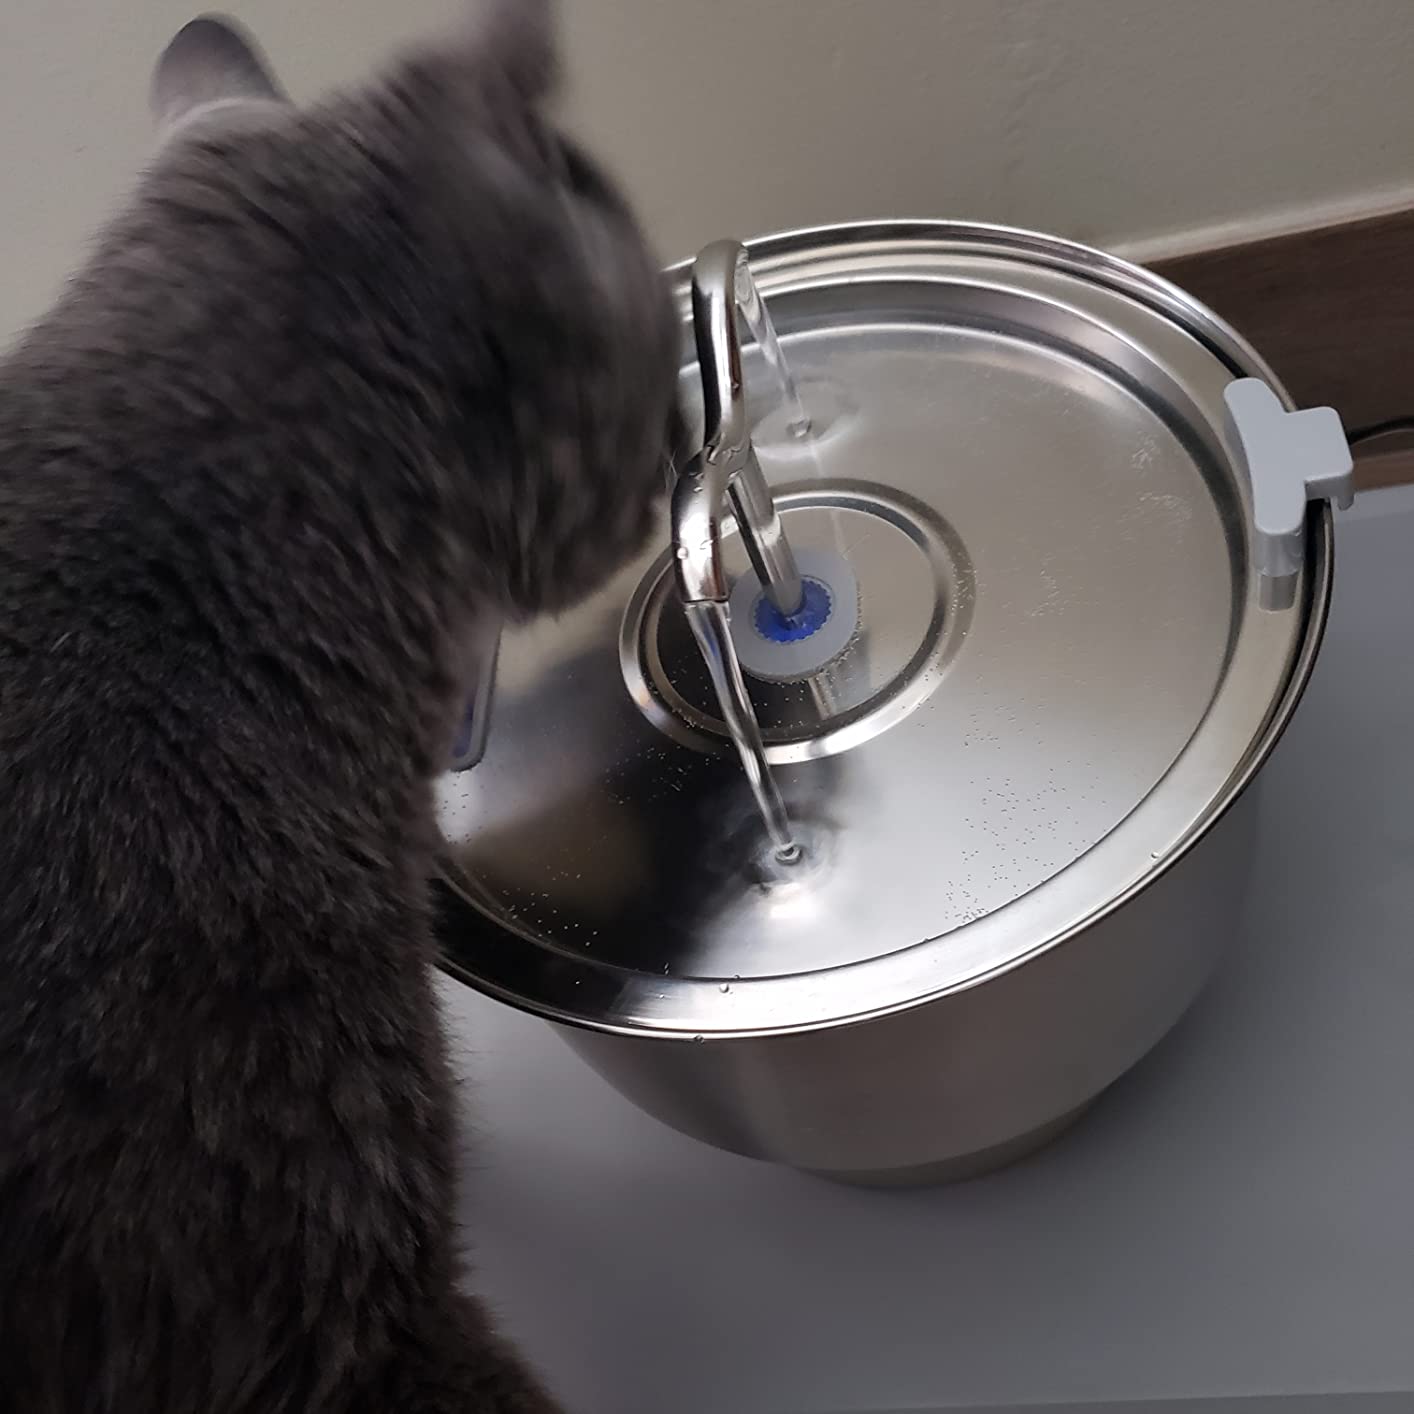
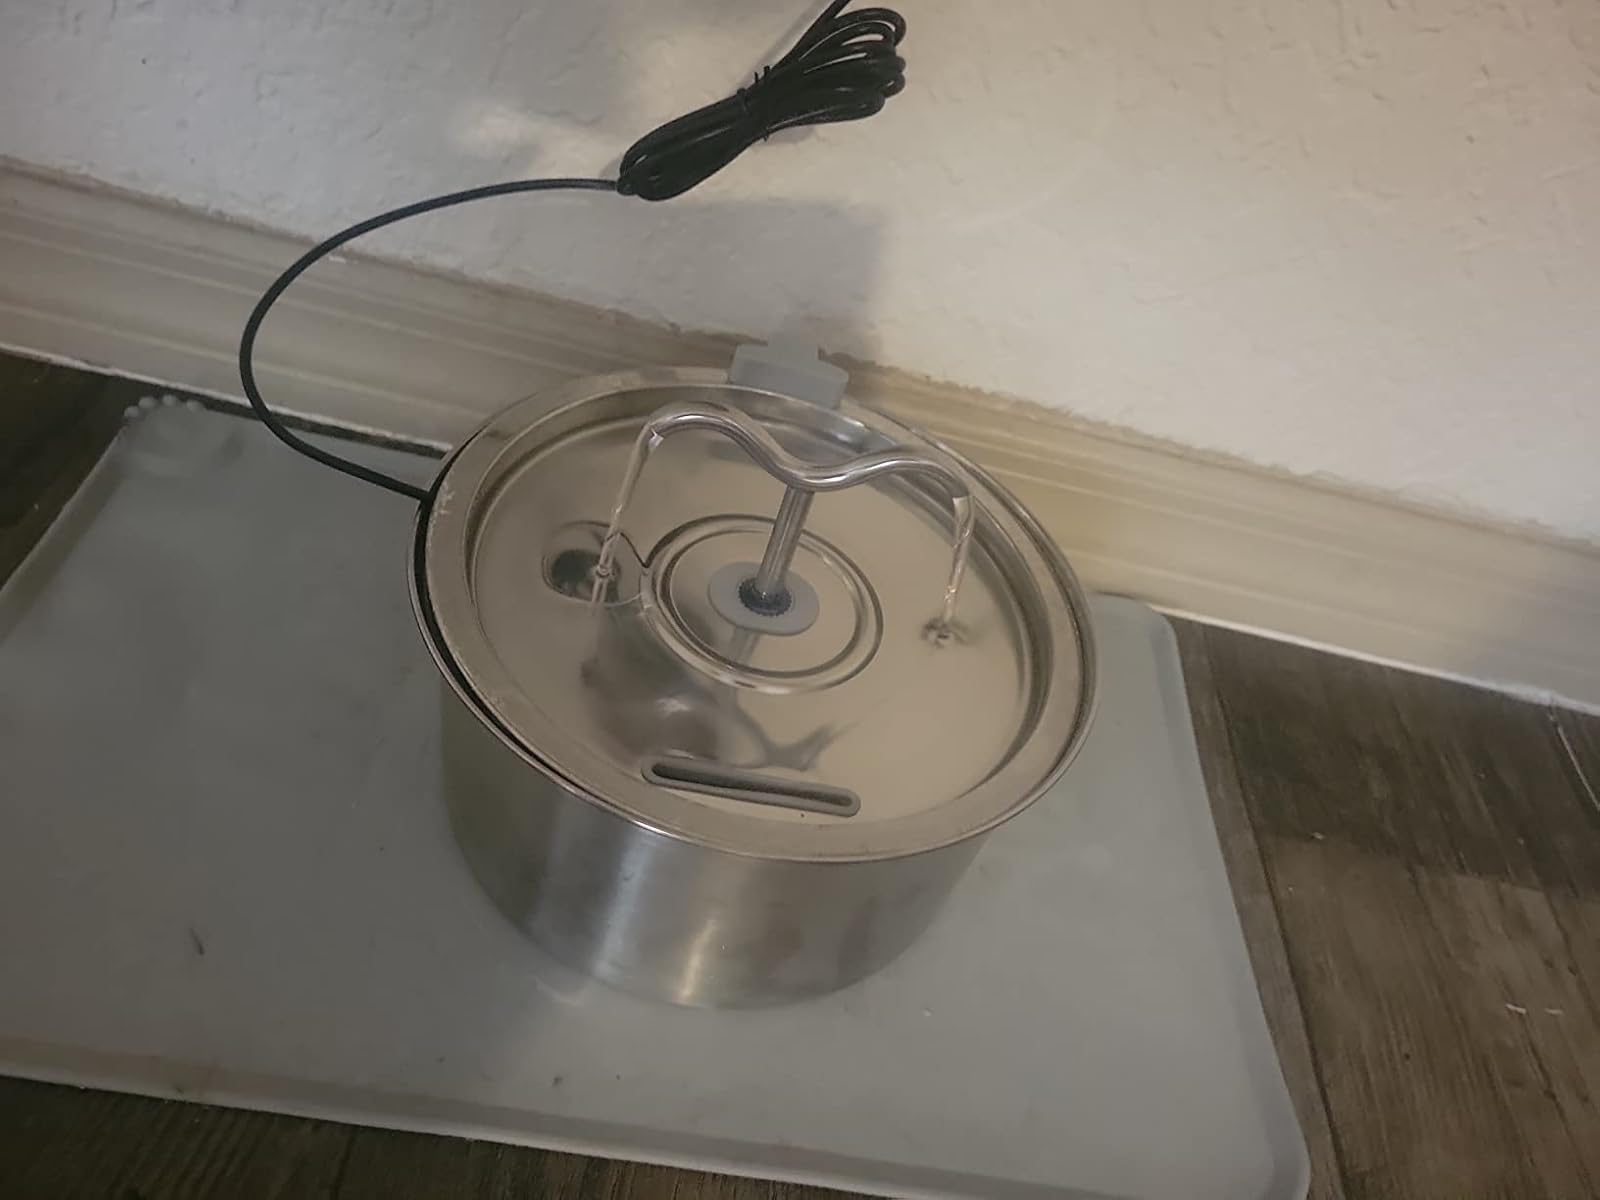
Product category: items_bowl
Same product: yes